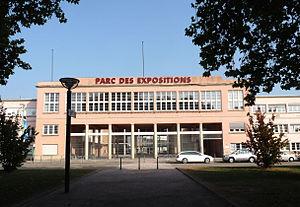
Parc des Expositions (Strasbourg, Wacken)
Cet article donne une liste des voies de la ville de Strasbourg, en France, classées par quartier.